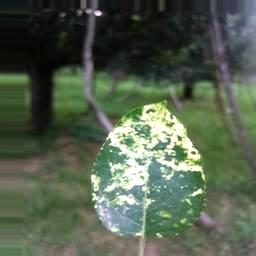
Label: Apple_Mosaic